I'm Not a Robot

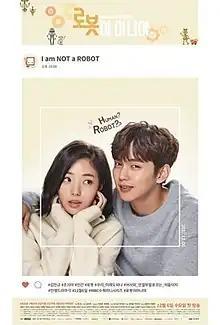
Promotional poster

I'm Not a Robot is a South Korean television series starring Yoo Seung-ho, Chae Soo-bin, and Um Ki-joon. It is written by Kim Sun-mi and directed by Jung Dae-yoon. Producing the series for MBC is May Queen Pictures. It aired on MBC TV from December 6, 2017 to January 25, 2018, every Wednesday and Thursday at 21:55 (KST).